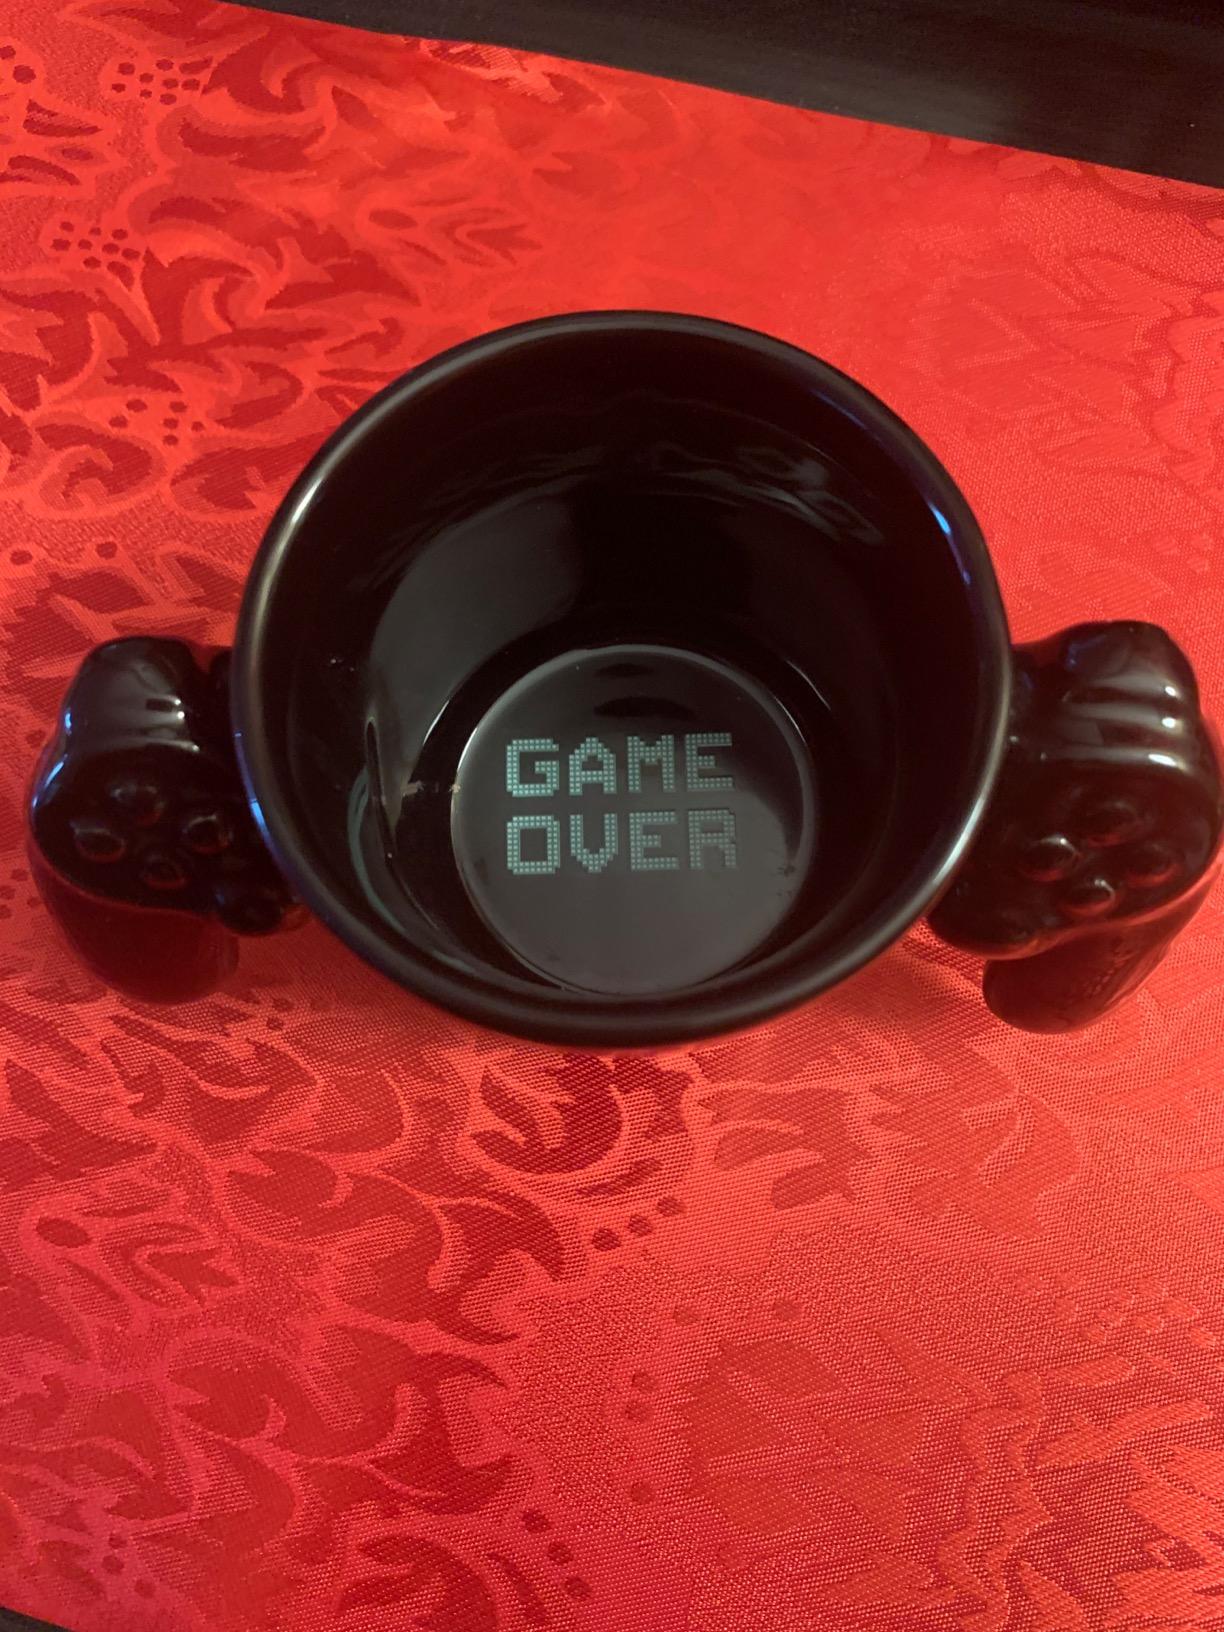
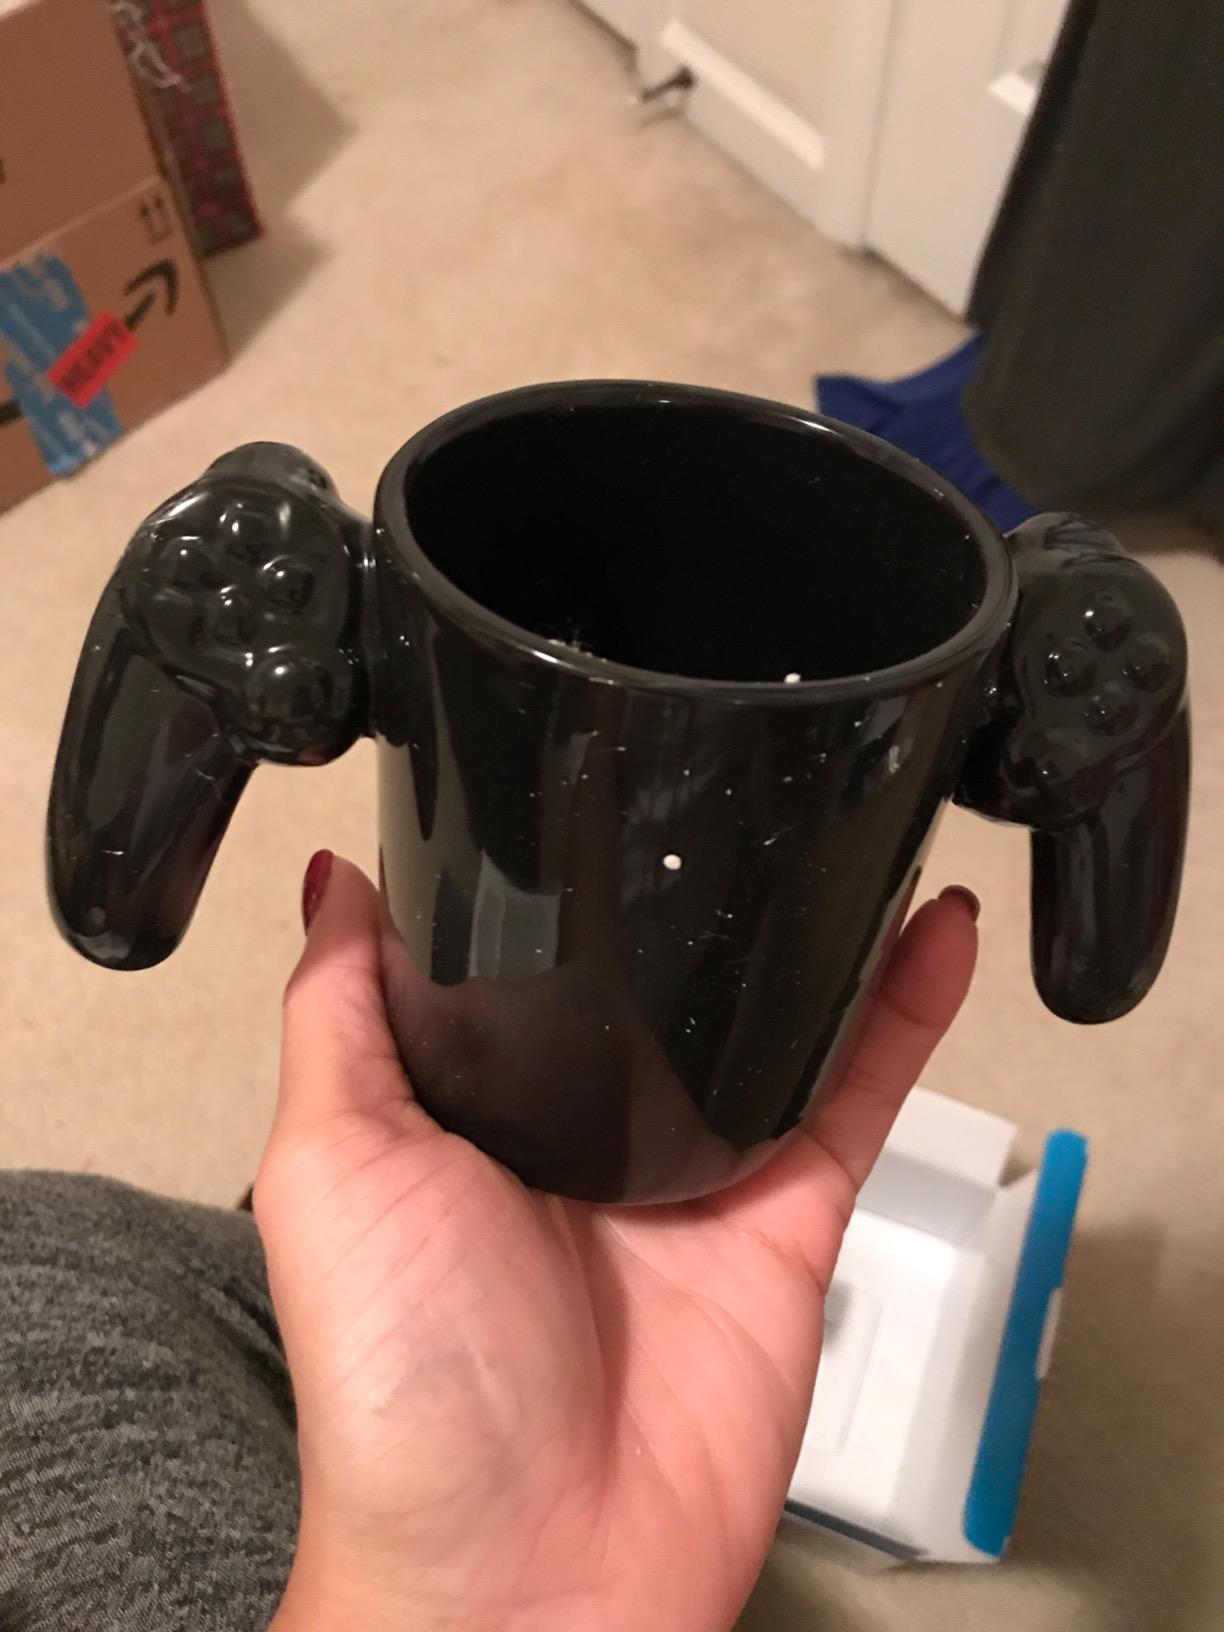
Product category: items_mug
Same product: yes